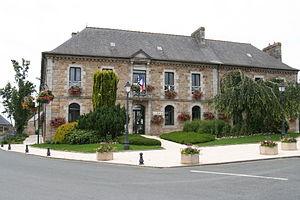
Mairie de Louargat. Brezhoneg: Ti-kêr Louergad.
Louargat [luaʁgat] est une commune française située dans le département des Côtes-d'Armor en région Bretagne.